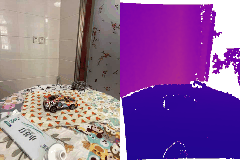
Label: car